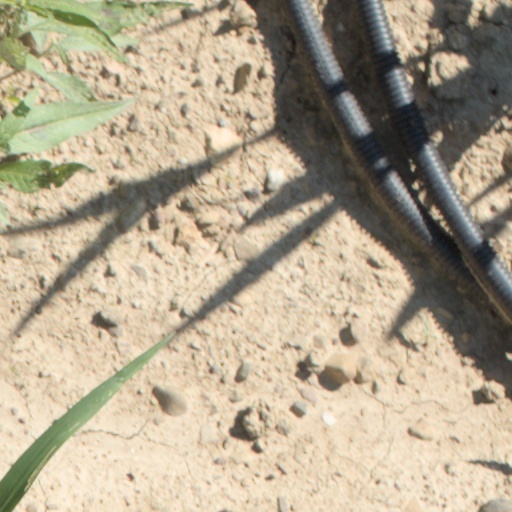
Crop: wheat